SEAT

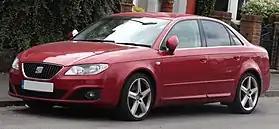
SEAT Exeo, a rebadged Audi A4 (B7), was the flagship model.

The first time a SEAT model was manufactured out of Spain was in 1996, with the production of the SEAT Alhambra Mk1 in the Palmela AutoEuropa plant in Portugal. Also, in January 1997, a non-Spanish descendant, the Belgian Pierre-Alain de Smedt, was appointed SEAT's chairman for the first time. The SEAT Arosa, a three-door city hatchback, was launched in 1997, effectively replacing the Marbella, SEAT's version of the Fiat Panda, which had been in production since the early 1980s.